New Skete (Mount Athos)

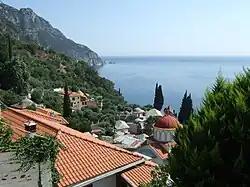
View of the New Skete

New Skete or Nea Skiti is one of two Orthodox Christian sketes of Agiou Pavlou Monastery in the monastic state of Mount Athos. It lies on the Aegean sea shore between Agiou Pavlou Monastery (monastery of Saint Paul) and the Skete of Saint Anne, on the southwestern side of the peninsula of Athos (a 30-minute walk from Agiou Pavlou). It belongs administratively to the Skete of Saint Anne.